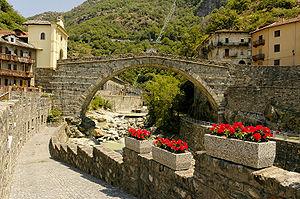
Le romain Pont-Saint-Martin
Le Pont Saint-Martin est un pont de l'époque romaine construit en pierre situé à Pont-Saint-Martin, dans la basse Vallée d'Aoste. Le pont Saint-Martin est souvent appelé dans le temps : Pont Romain. Sa construction remonte au Iᵉʳ siècle av. J.-C., sous l'empire d'Auguste. Ce monument, mesurant 36 m de long et 1 m environ d'épaisseur, représente l'un des ponts les plus grands et audacieux de l'antiquité. Le Pont Saint-Martin est destiné à la circulation routière depuis plus de deux mille ans.
Un pont à voûtes en maçonnerie habituellement appelé pont en maçonnerie ou pont en pierre ou pont voûté, désigne une technique de fabrication des ponts, mais constitue surtout une des grandes familles de ponts qui a été mise en œuvre de l’Antiquité jusqu’au début du XXᵉ siècle.
Pont-Saint-Martin est une commune italienne de la basse Vallée d'Aoste, située au bord de la Doire Baltée près de la limite avec le Piémont.